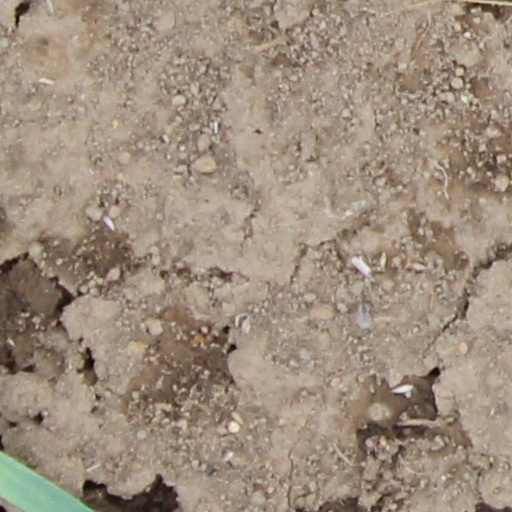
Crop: wheat